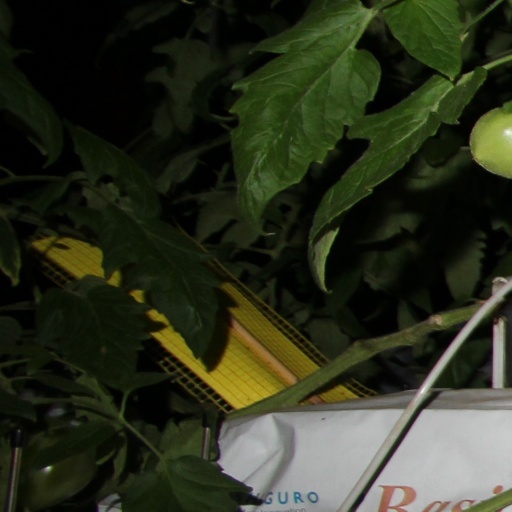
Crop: tomato